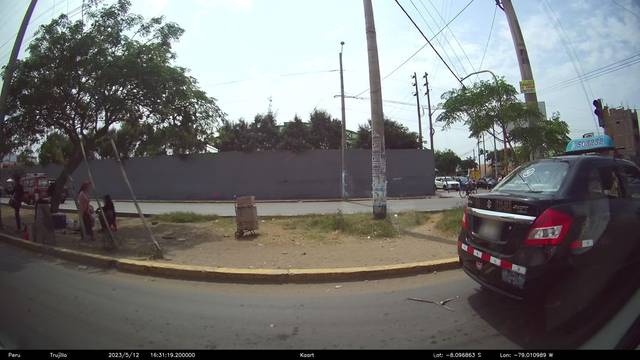
Region: Peru
Coordinates: -8.097, -79.011